List of islands of the United Kingdom

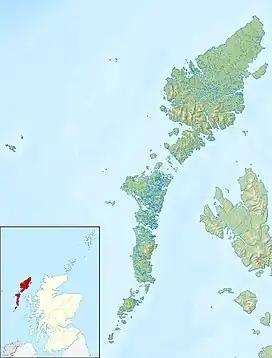
The Outer Hebrides of Scotland

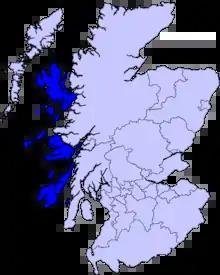
The Inner Hebrides of Scotland

Much of the British Antarctic Territory is also included in the overlapping claims of Chile and Argentina. None of these claims have gained wide international recognition (only the British claim gained any) and are suspended. All are regulated by the Antarctic Treaty.